Billy Bishop

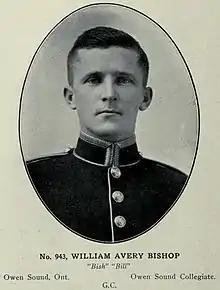
Cadet Bishop's yearbook photo at the Royal Military College of Canada, 1914.

On his 17th birthday, 8 February 1911, Billy Bishop applied to the Royal Military College of Canada (RMC) in Kingston, Ontario, where his brother Worth had graduated in 1903. Bishop placed 42nd of the 43 candidates admitted to the three-year school. He spent a hard first year during 1911 and 1912, struggling academically. He also suffered severe hazing from seniors; RMC regulations barred him from retaliatory fisticuffs. Then he was caught cheating on a year-end exam, and narrowly avoided expulsion. Too humiliated to return home for the summer, he stayed in Kingston and worked for Worth. Bishop was readmitted to the RMC as a second year student for the 1912–1913 term, though with an extra year's study added for him to graduate. That year, he raised his class standing to 23rd of 42 students.